Minor League Baseball

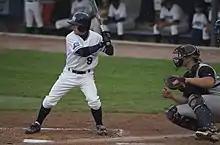
Will Rhymes bats during a Class A game between the West Michigan Whitecaps and Kane County Cougars in September 2006

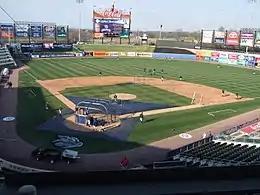
Coca-Cola Park in Allentown, Pennsylvania, home of the Lehigh Valley IronPigs, the Triple-A affiliate of the Philadelphia Phillies, in April 2009

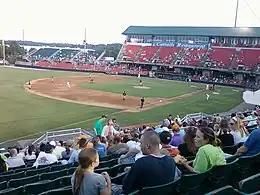
A 2011 Double-A game between the Montgomery Biscuits and Carolina Mudcats at Five County Stadium in Zebulon, North Carolina in August 2011

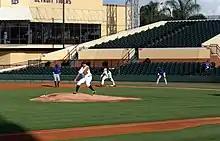
Jake Thompson pitches for the GCL Tigers against the GCL Blue Jays in September 2012

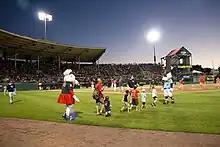
Minor League mascots at a Pawtucket Red Sox Triple-A game in Pawtucket, Rhode Island in August 2016

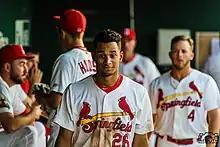
Players of the Double-A Springfield Cardinals in July 2017

As of the 2022 season, the minor league system is divided into four classes: Triple-A (AAA), Double-A (AA), High-A (A+), and Single-A (A). Major League Baseball franchises may also maintain one or two complex-based rookie teams in the Arizona Complex League or Florida Complex League, and international summer baseball teams in the Dominican Summer League. While major league teams play a 162-game schedule, minor league seasons are shorter. , a complete season in Triple-A is 150 games, Double-A is 138 games, and High-A and Single-A are each 132 games. In addition to the below organized leagues, the off-season Arizona Fall League has six teams that play approximately 30 games apiece in autumn, with rosters comprising the top prospects associated with each of the six MLB divisions.